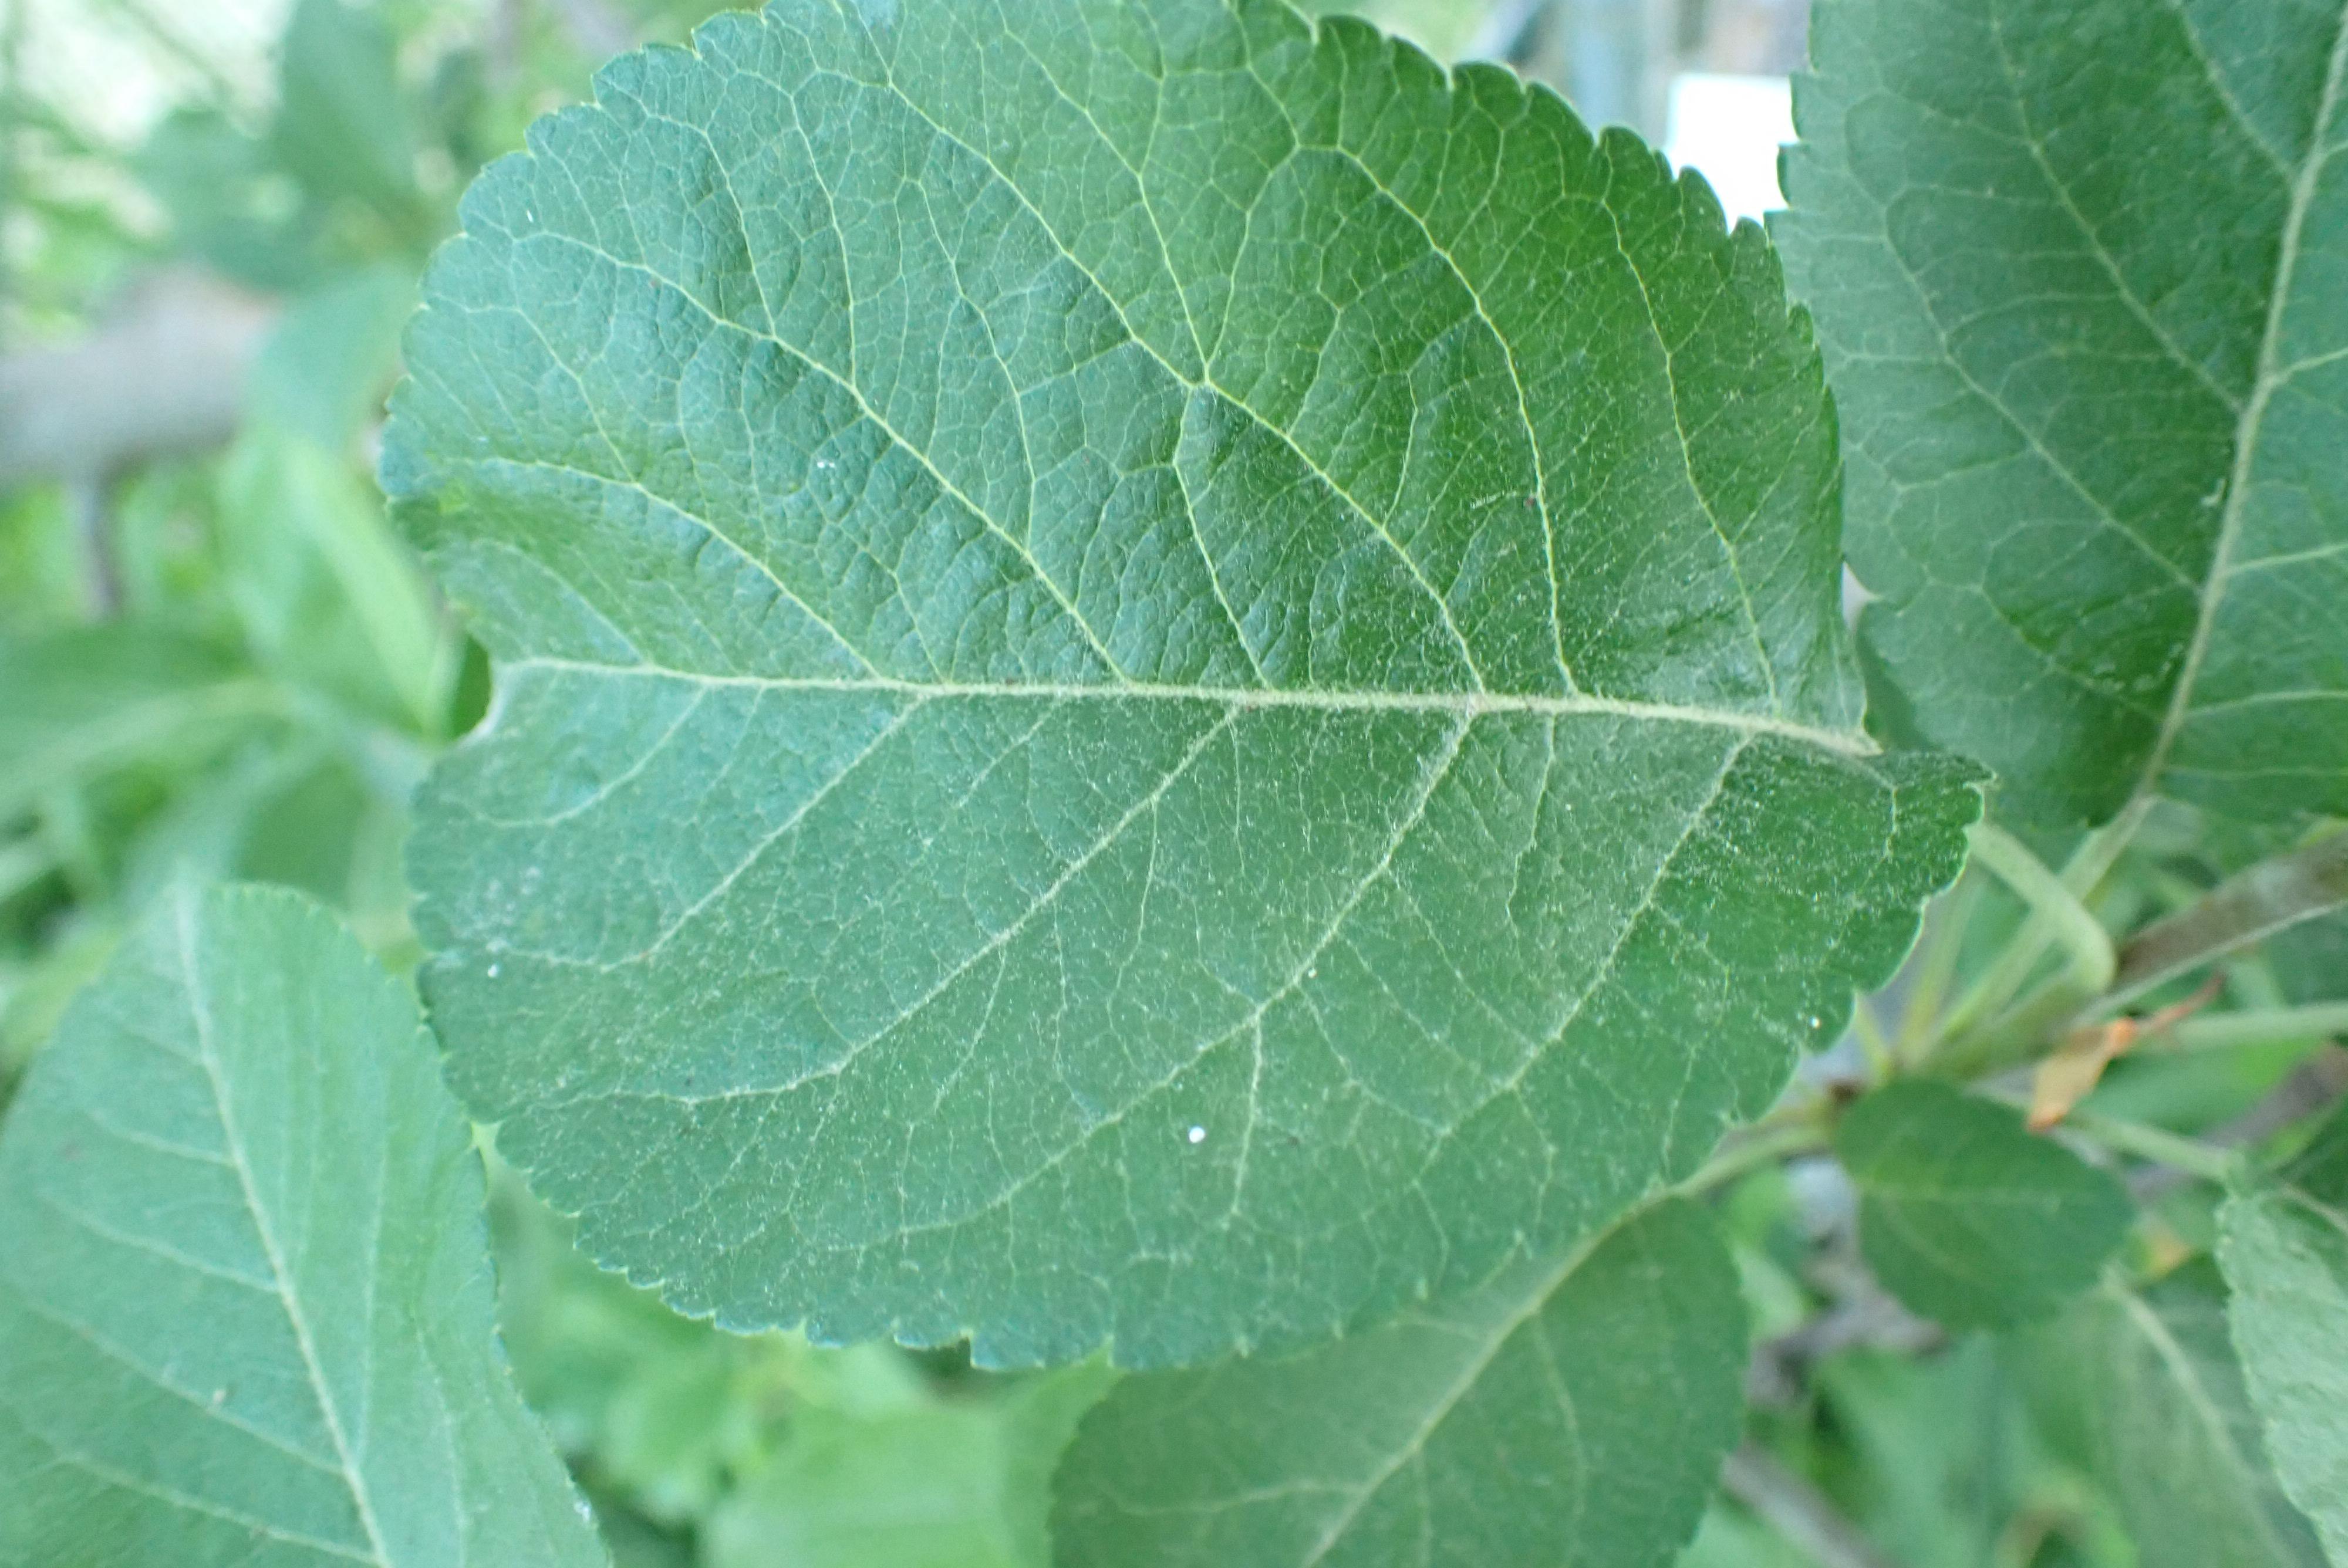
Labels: healthy